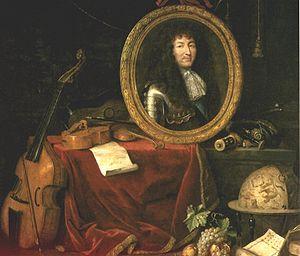
morceau de réception à l'Académie royale de peinture et de sculpture, 1672